João Basso

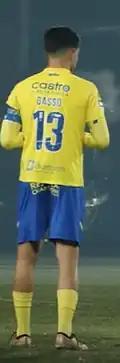
Basso with Arouca in 2023

On 31 August 2019, Basso signed for Arouca in the Campeonato de Portugal. An immediate starter, he contributed with the club's two consecutive promotions, and renewed his contract until 2024 on 19 August 2022.